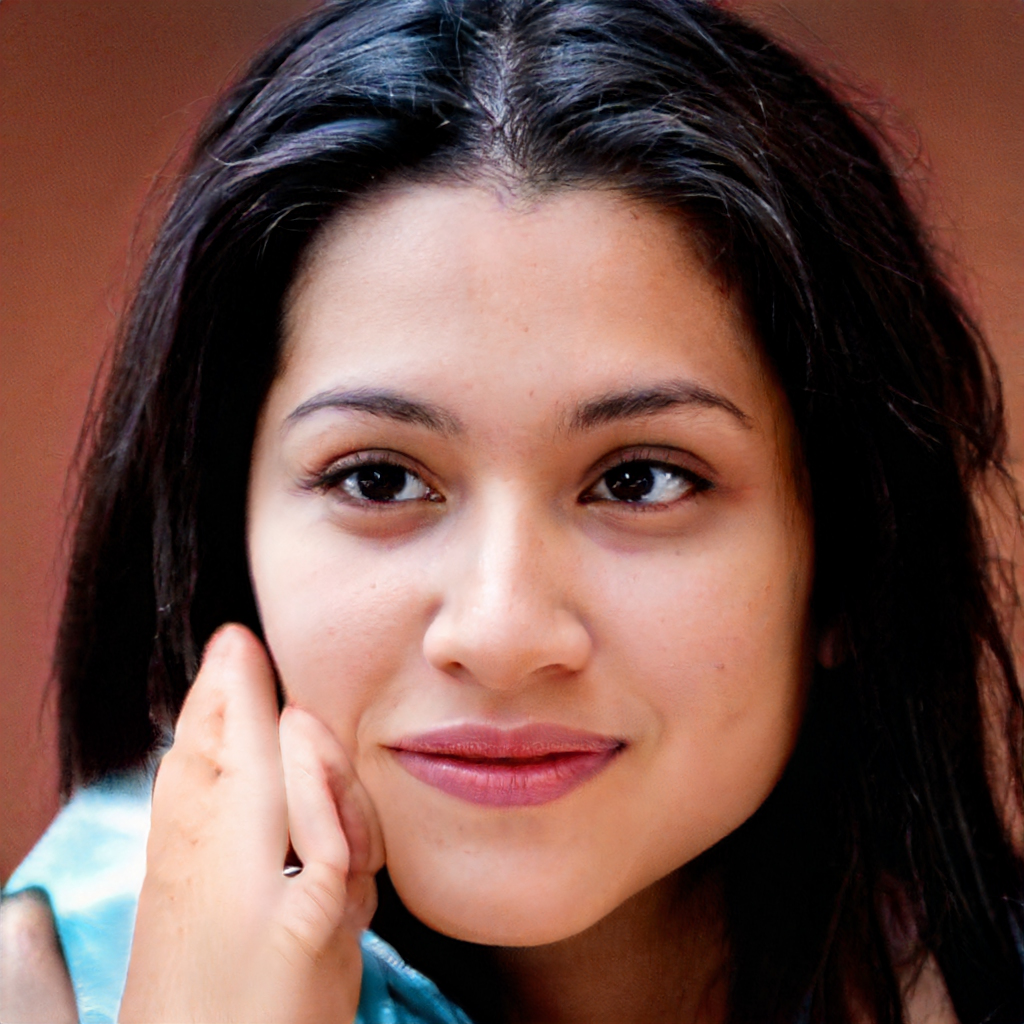
Gender: Female